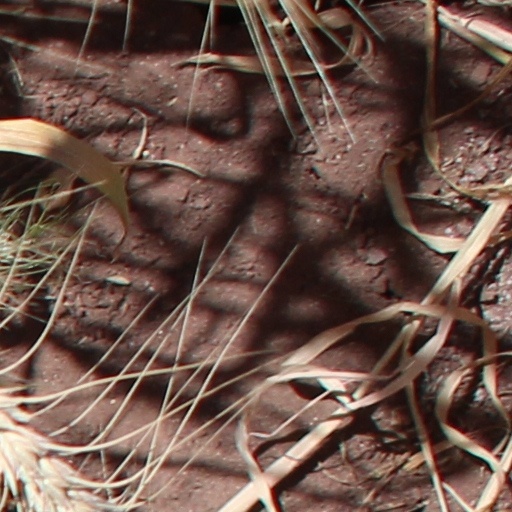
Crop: wheat